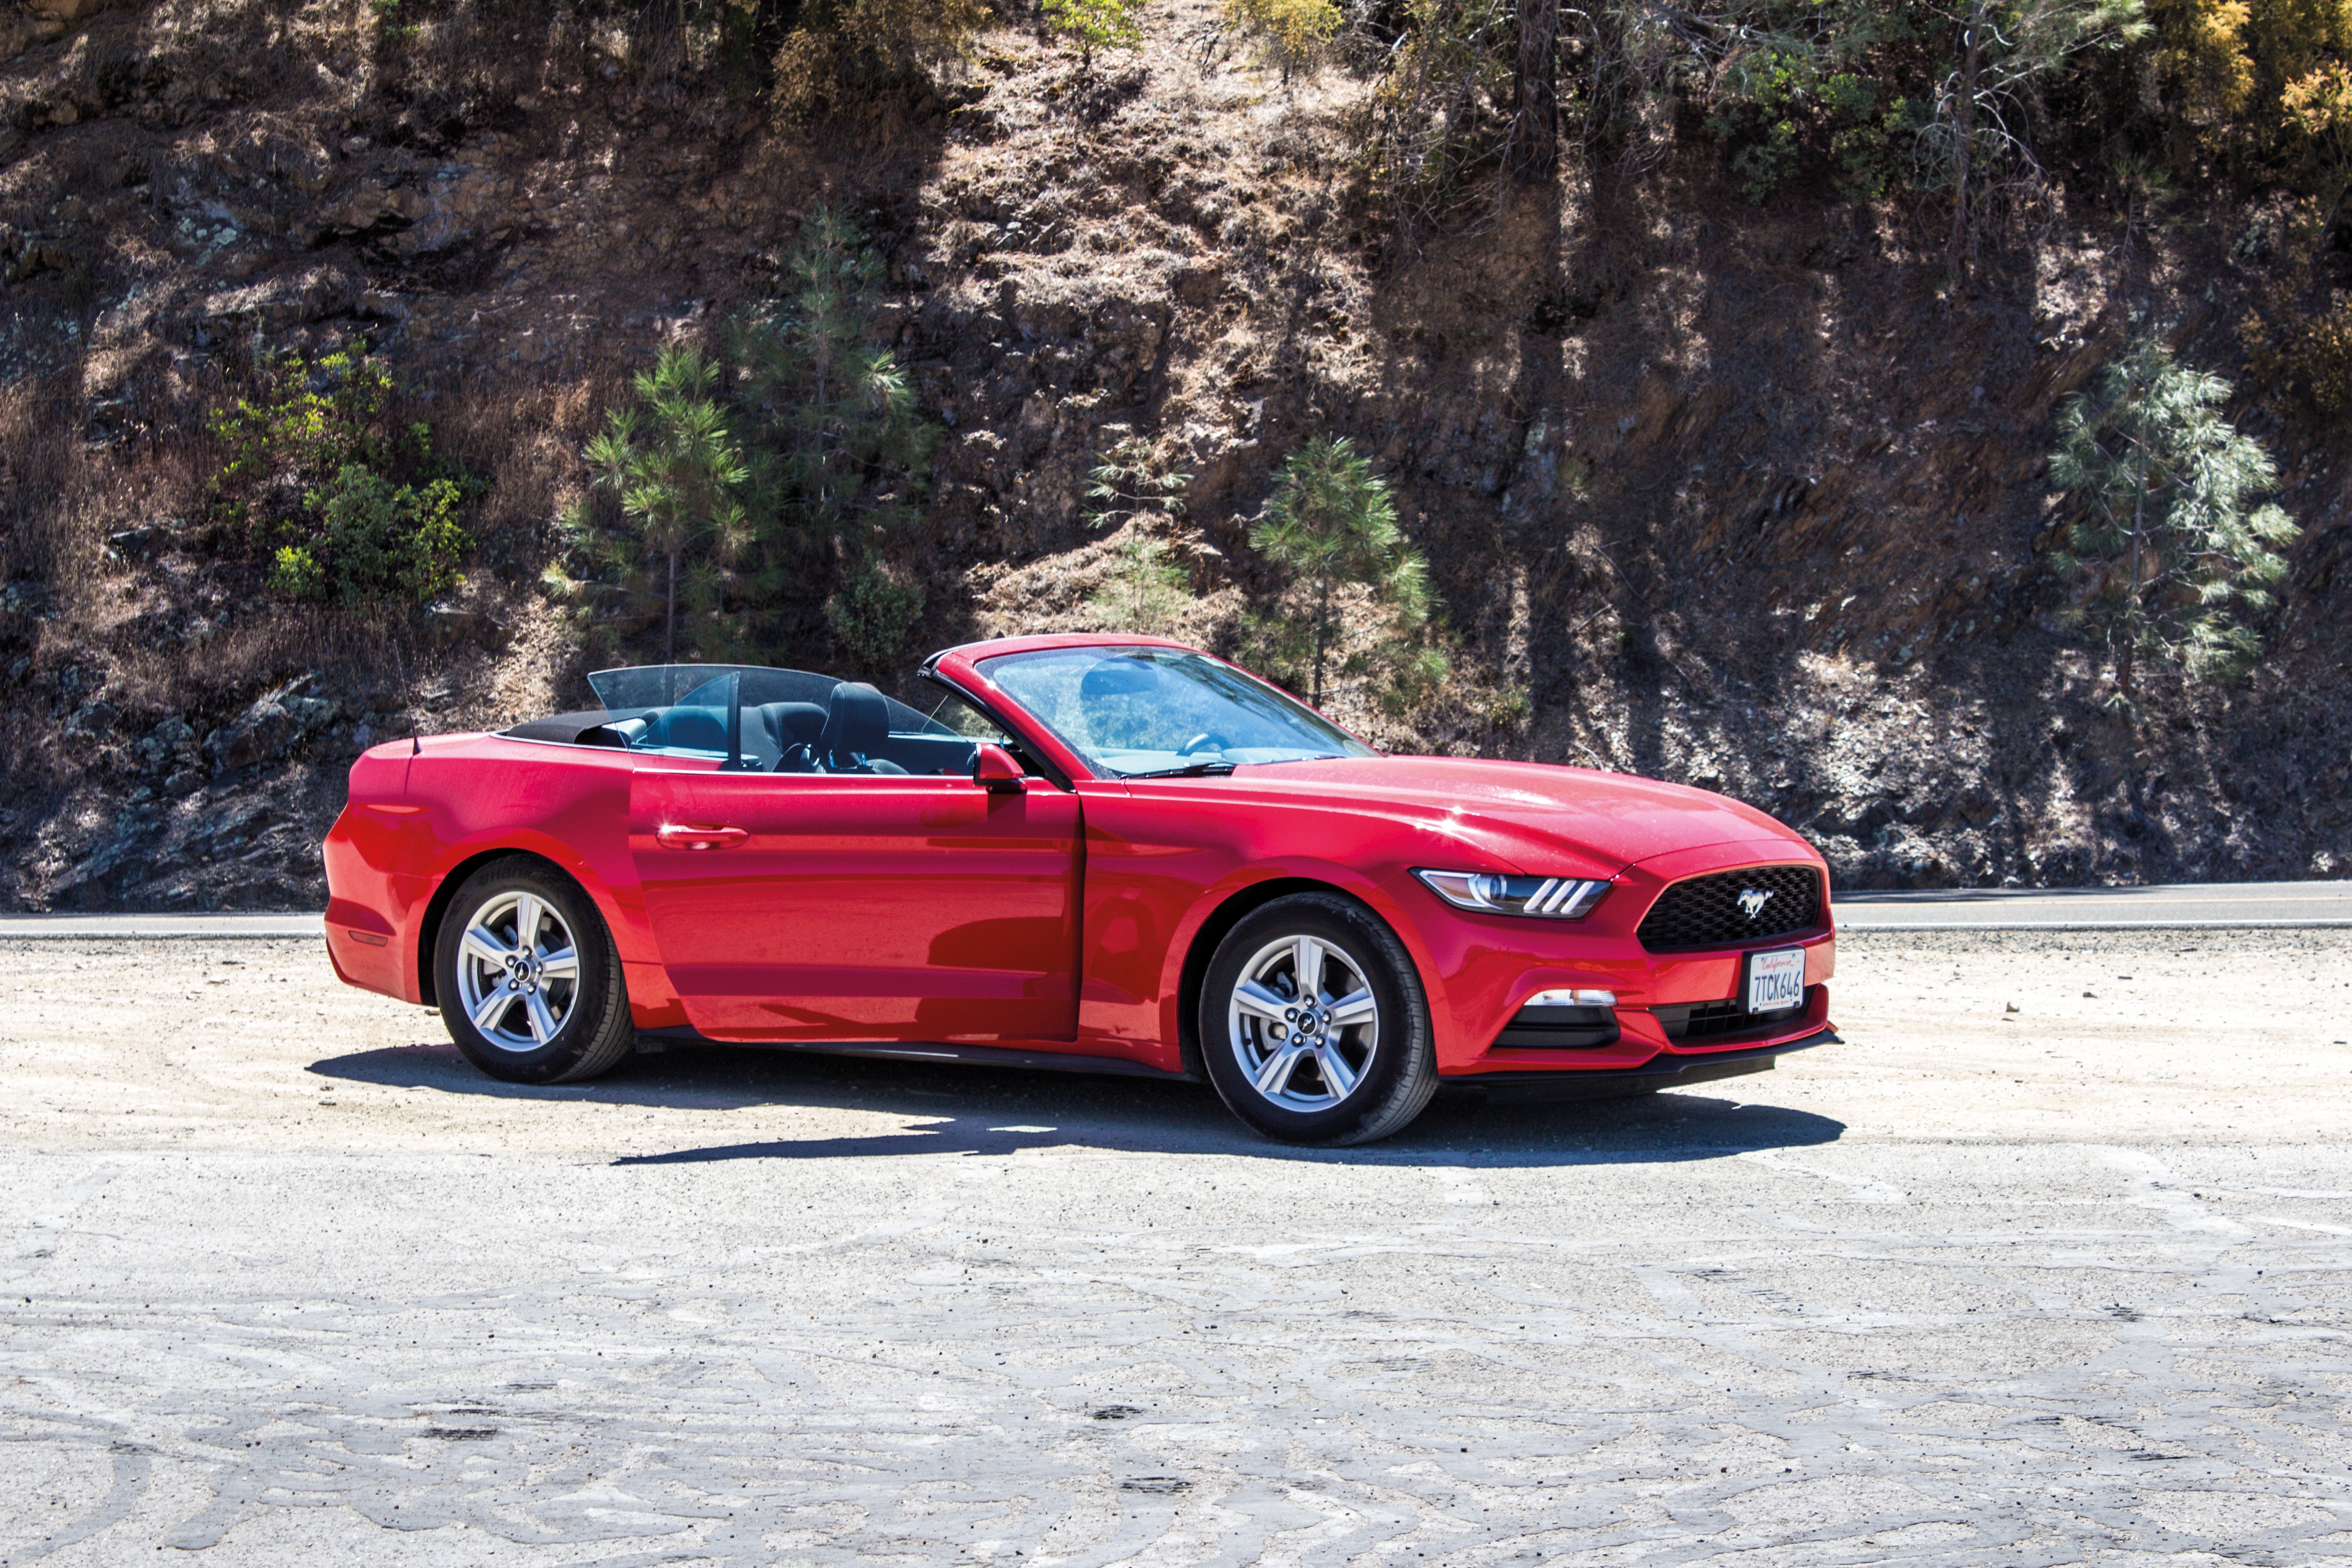
open, car, wheel, red, vehicle, drive, natural, sports car, muscle car, rocks, supercar, convertible, shiny, ford mustang, land vehicle, automobile make, automotive design, luxury vehicle, performance car